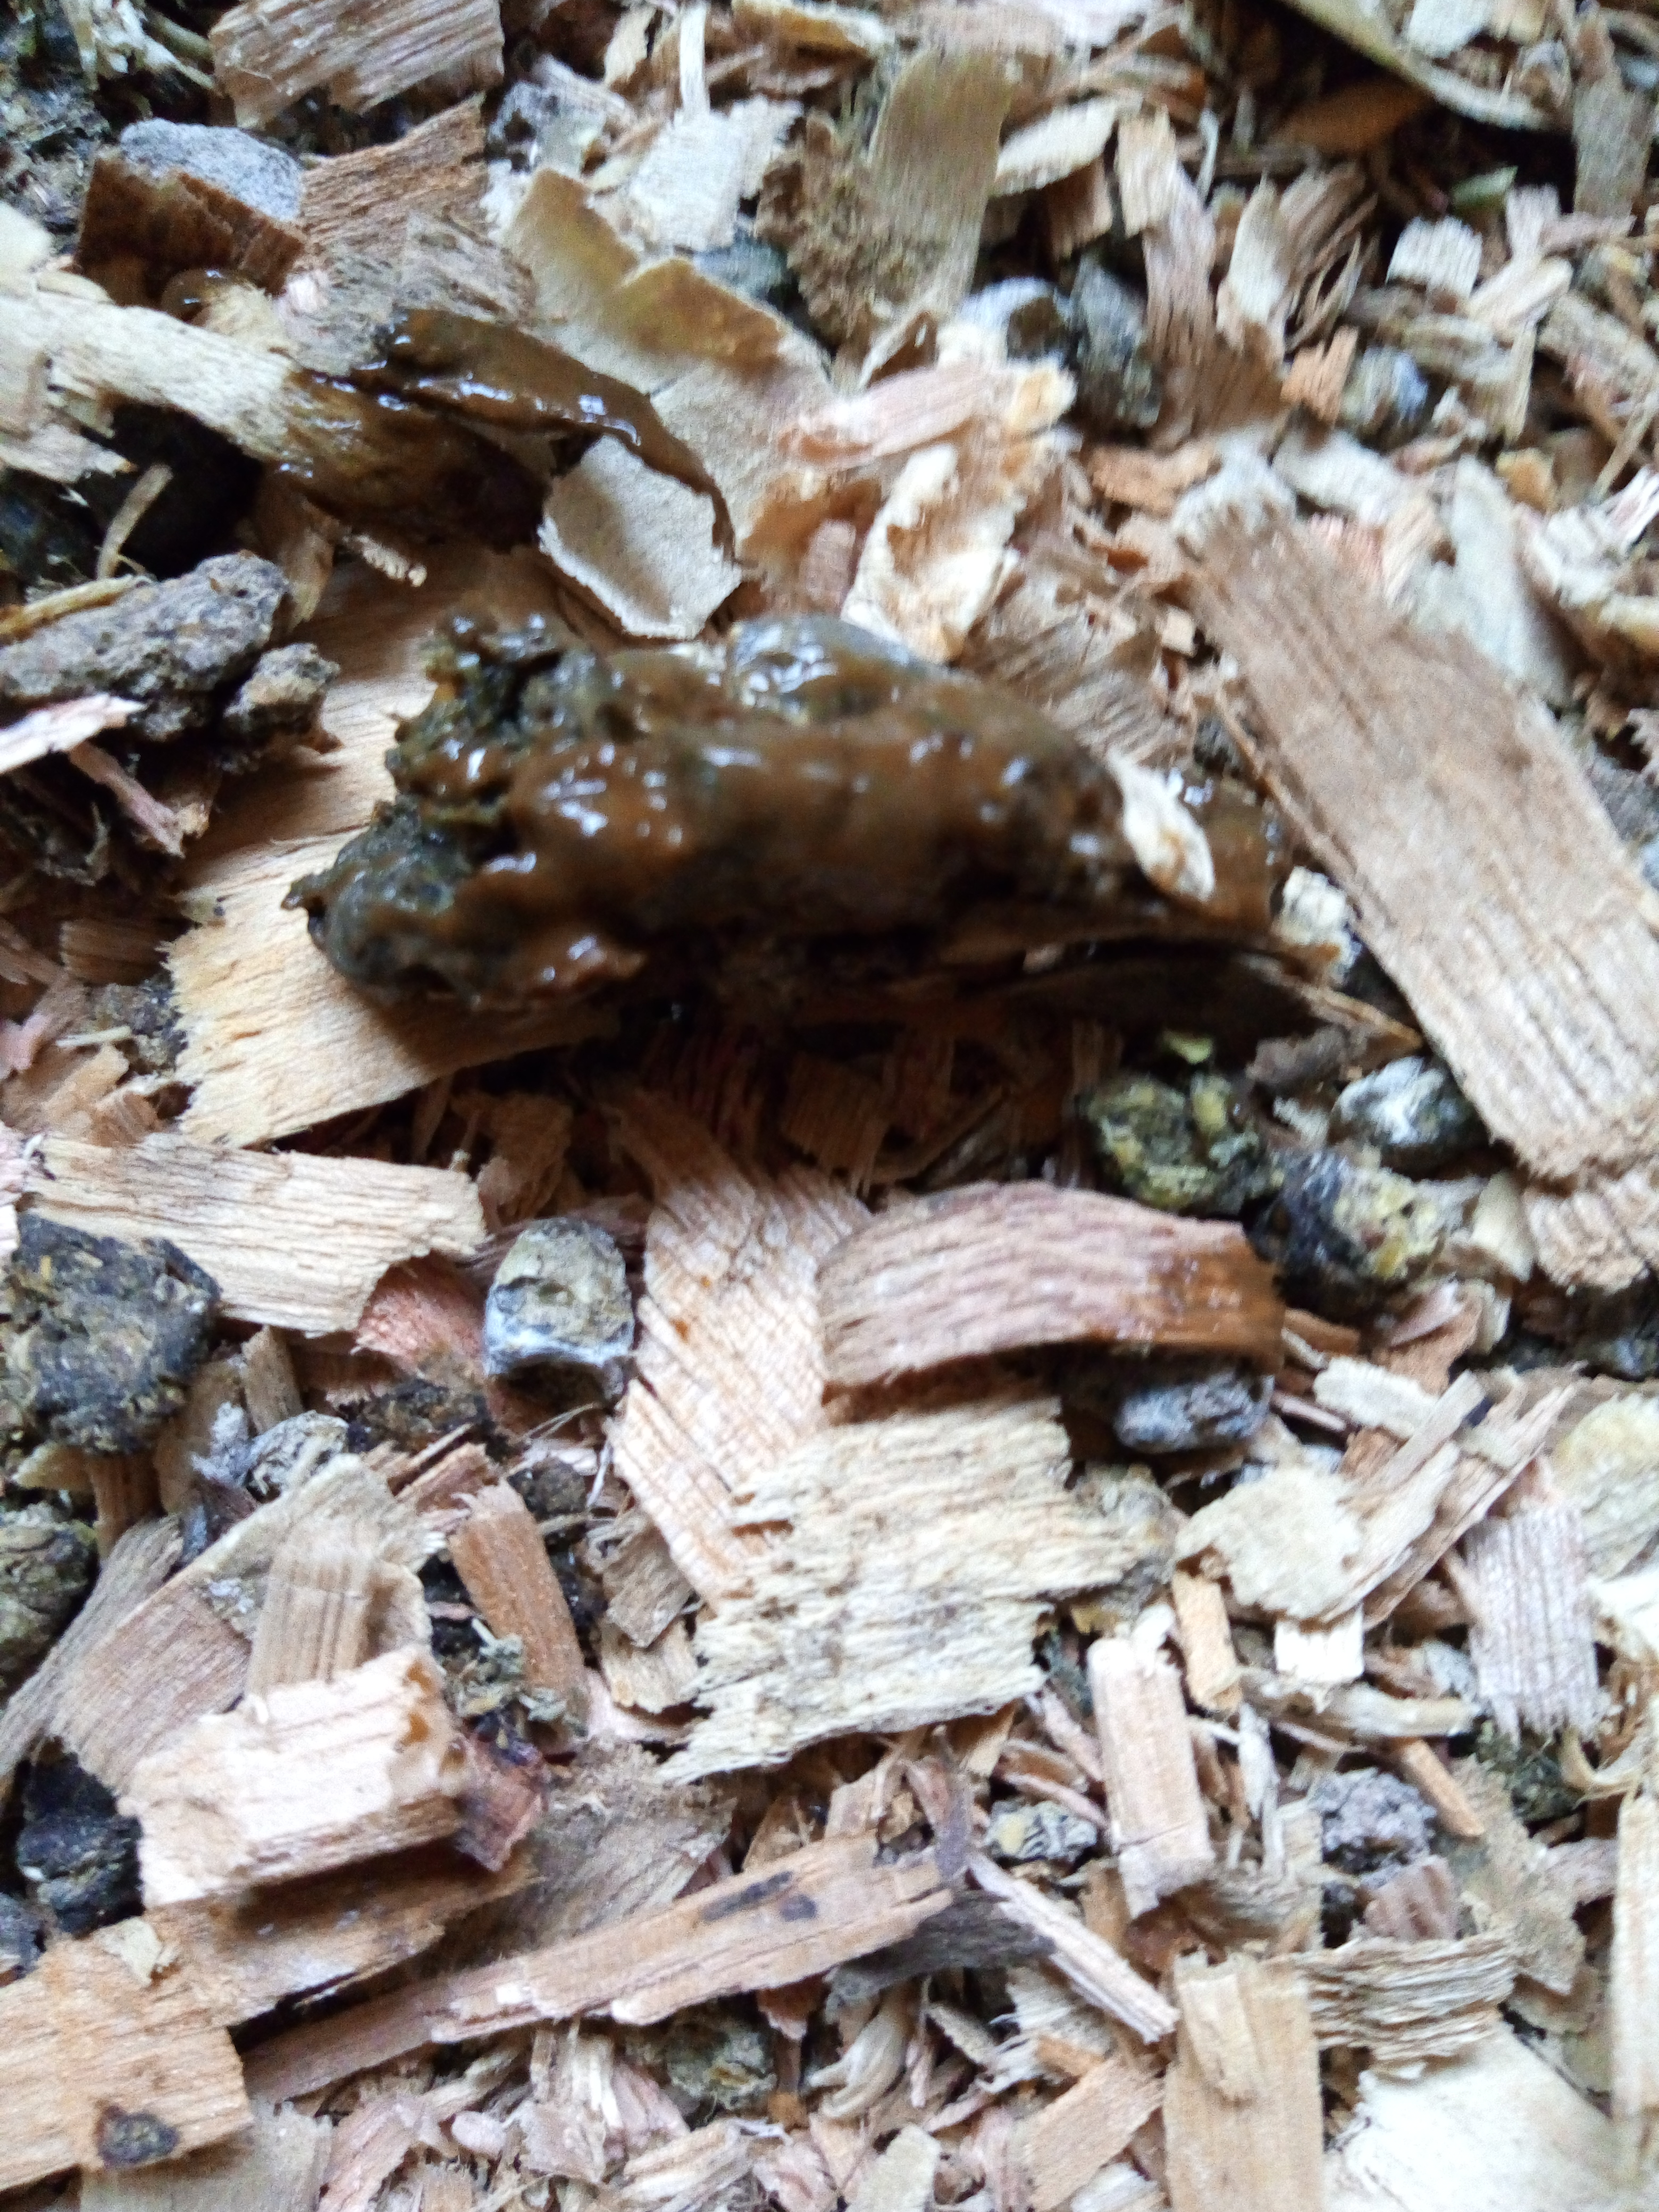
PCR-confirmed diagnosis: Coccidiosis